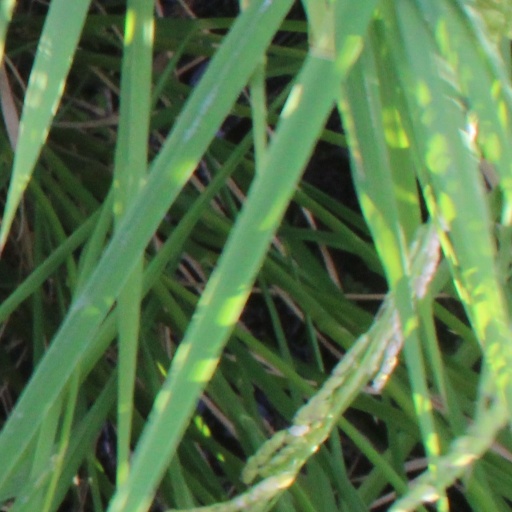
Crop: rice